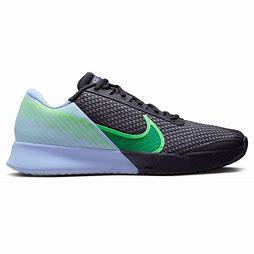
Brand: Nike
Model: Court Air Zoom Vapor Pro 2